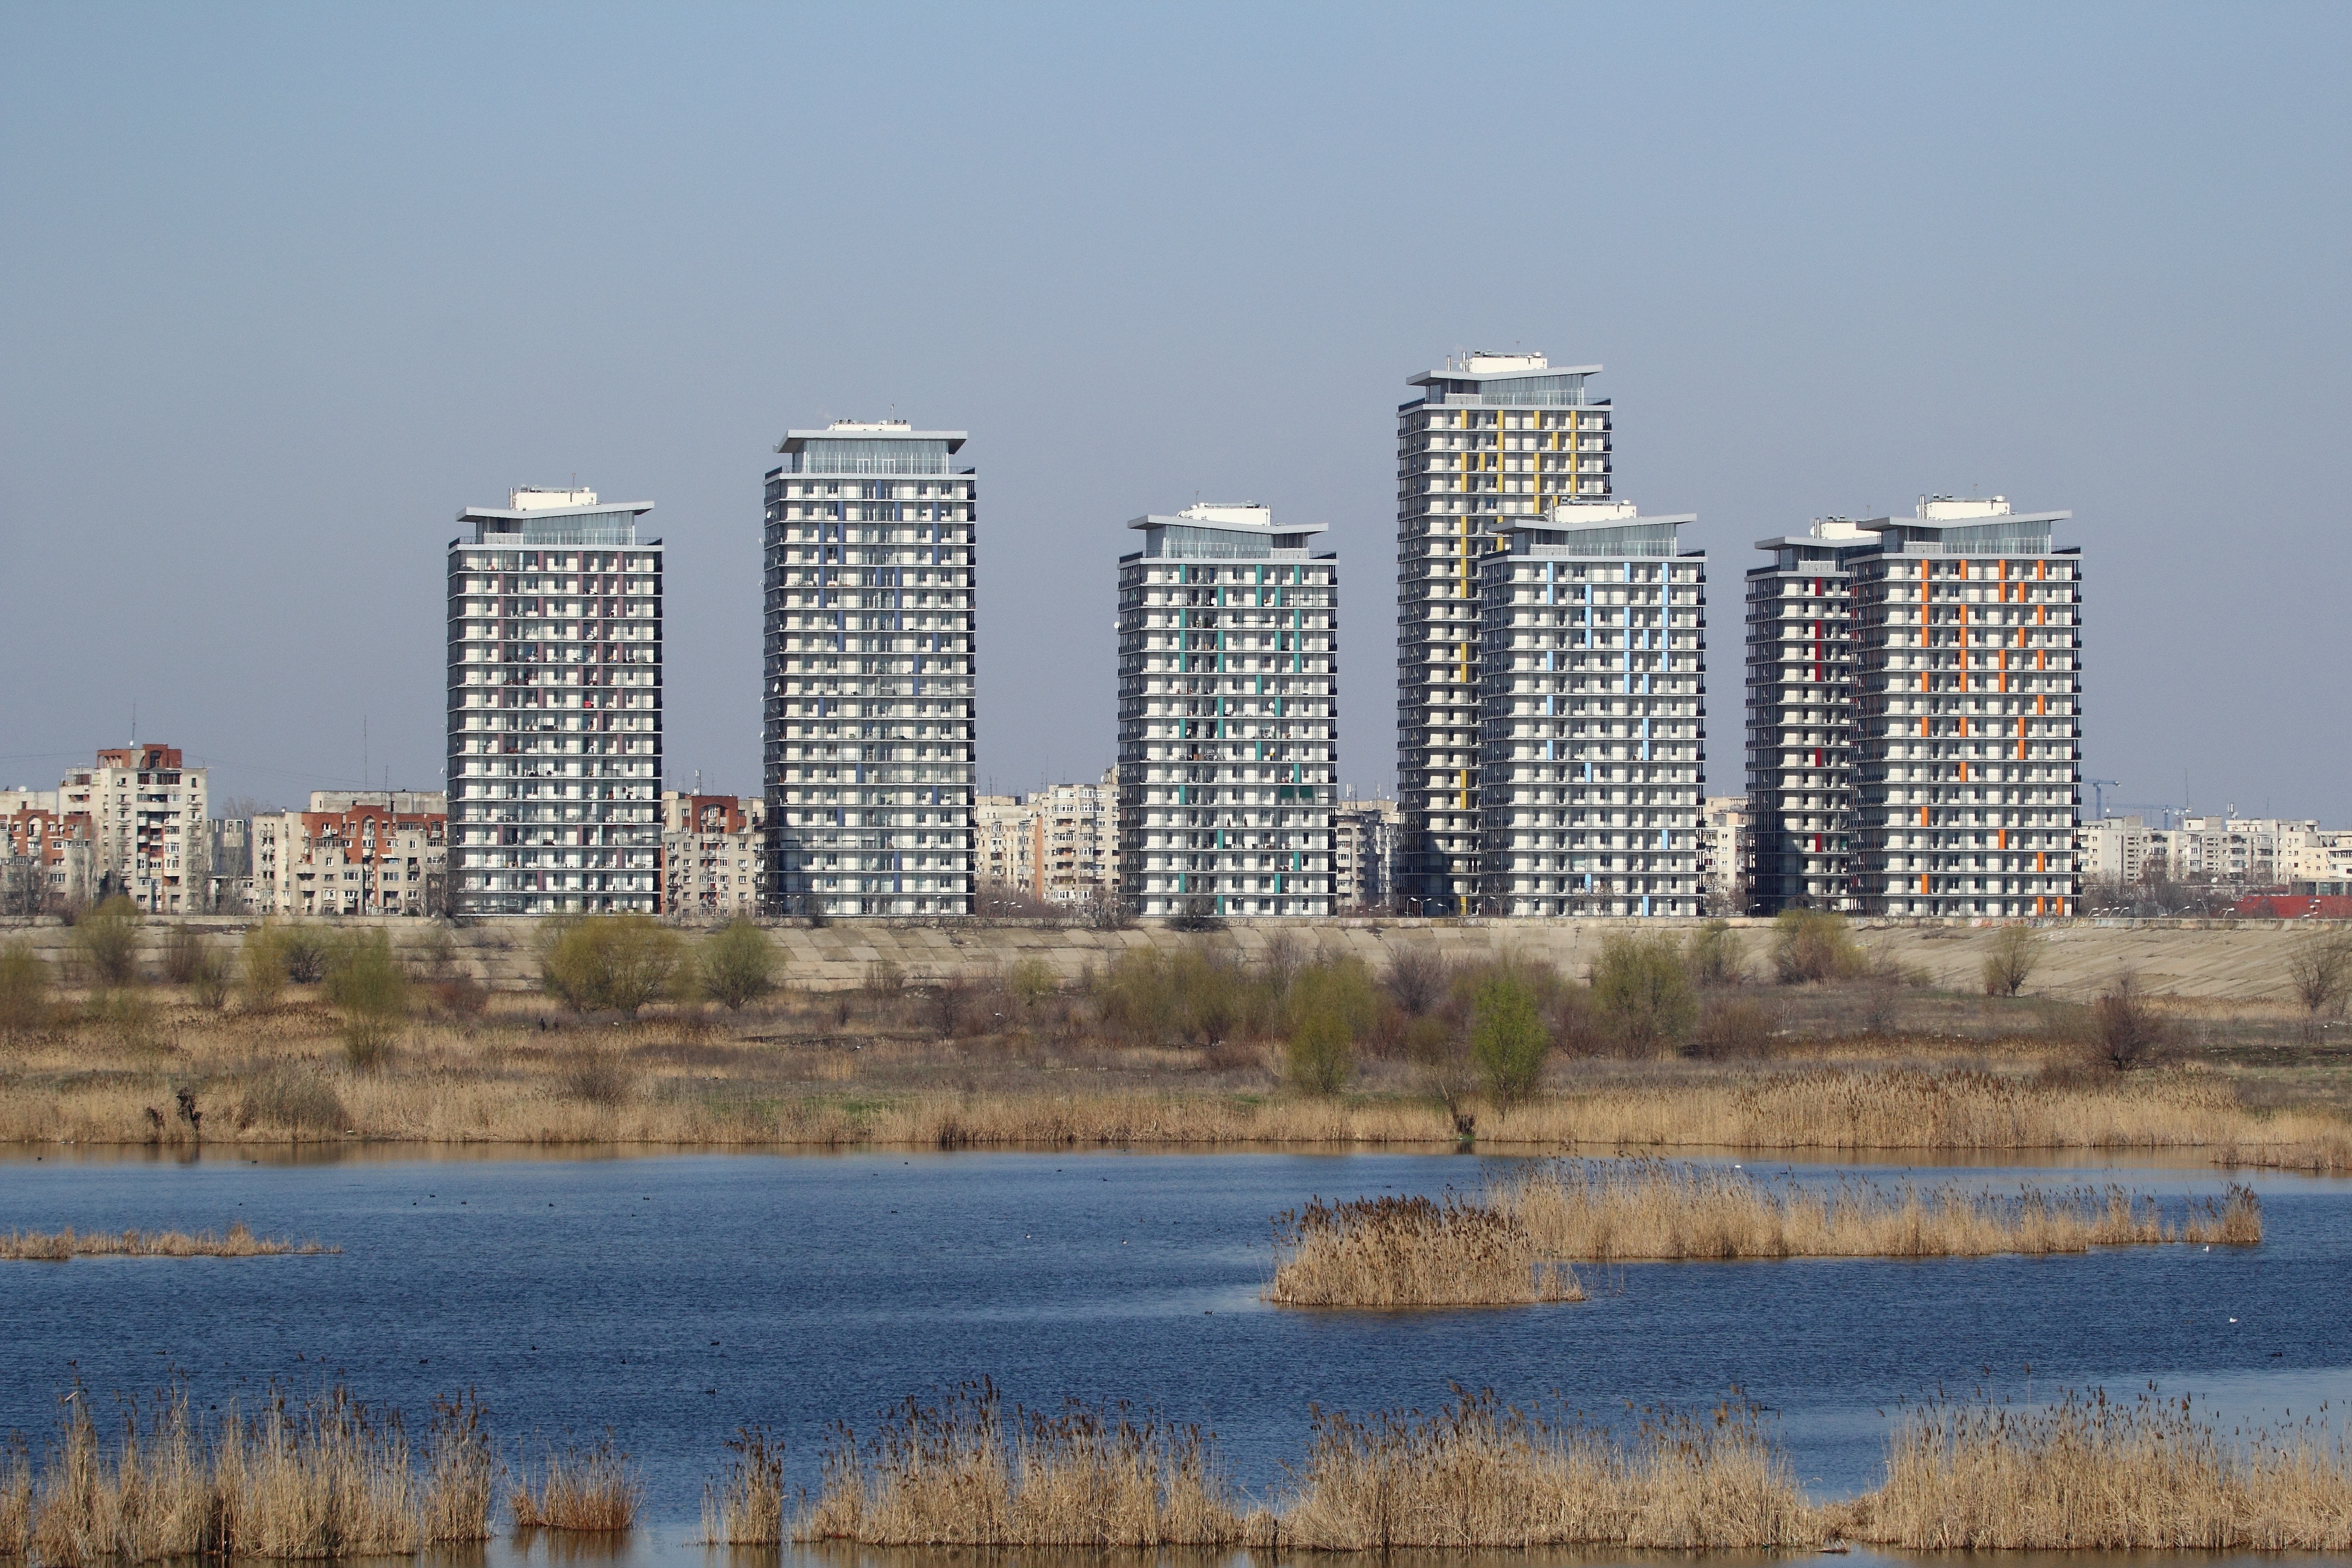
coast, horizon, architecture, structure, skyline, city, skyscraper, urban, cityscape, downtown, construction, reflection, tower, marina, tower block, modern building, buildings, tall, wetland, condominium, urban area, residential area, atmospheric phenomenon, human settlement